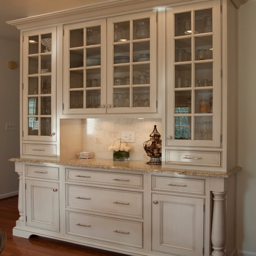
example of a classic kitchen design